Mauser C96

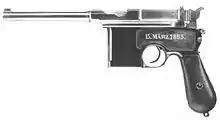
An early C96 prototype

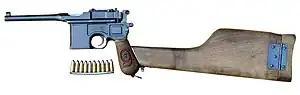
"Red 9" Mauser C96 with stock

Within a year of its introduction in 1896, the C96 had been sold to governments and commercially to civilians and individual military officers. The Mauser C96 pistol was popular with British officers (who had to purchase their own sidearms) around the turn of the 20th century. Mauser supplied the C96 to Westley Richards in the UK for resale. By the onset of World War I, however, the C96's popularity with the British military had waned.